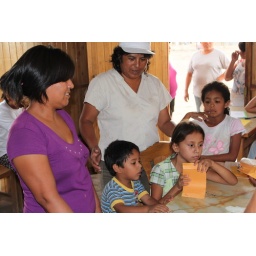
The Siempre Salud community health worker in the white shirt and cap is Estela Padilla.